2024 Pakistan Super League

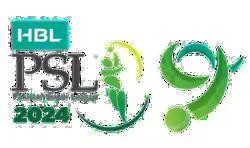
Official logo

The 2024 Pakistan Super League (referred to as HBL PSL 9 for sponsorship reasons) was the ninth season of the Pakistan Super League. Established by the Pakistan Cricket Board (PCB) in 2015 as a franchise Twenty20 cricket league, it was played between six teams in a double round robin and page playoff system. The season took place across four cities in Pakistan from 17 February to 18 March 2024.